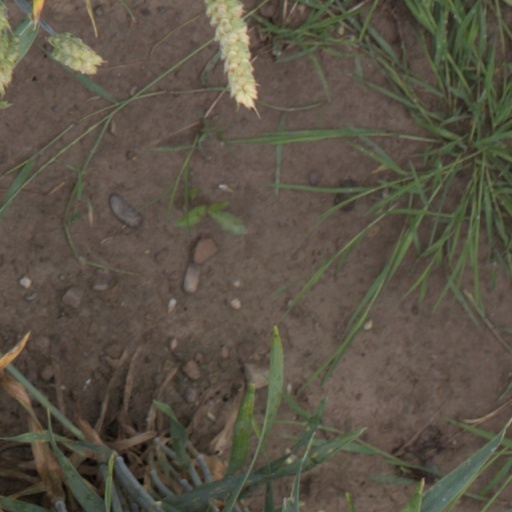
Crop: wheat